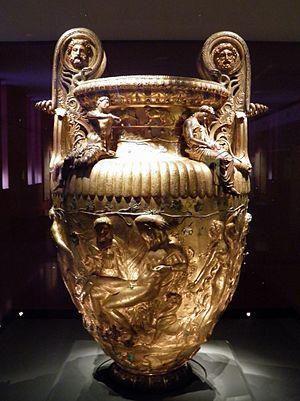
Le Musée archéologique de Thessalonique, situé à Thessalonique, dans la périphérie de Macédoine centrale, est l'un des plus importants musées archéologiques grecs. Il a été inauguré en 1962, lors des festivités du 50ᵉ anniversaire de la conquête de Thessalonique pendant les guerres balkaniques.